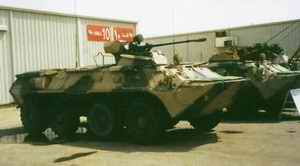
Label: BTR